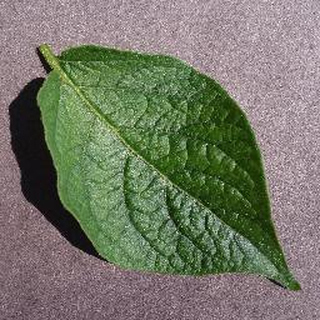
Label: healthy_potato